Transport in Ghana

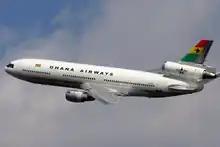
McDonnell Douglas DC-10 of Ghana Airways

Ghana's Volta River, Ankobra River, and Tano River provide 168 km of perennial navigation for launches and lighters, and Volta Lake provides 1,125 kilometres of arterial and feeder waterway. There are two main seaports in Ghana which are located in the southern coastal cities of Sekondi-Takoradi and Tema (Takoradi Harbour and Tema Harbour). The strategic geographical location of Ghana to the Volta Lake and the many rivers of Ghana that provide inland transport make Ghana a very transited sovereign state for freighters.